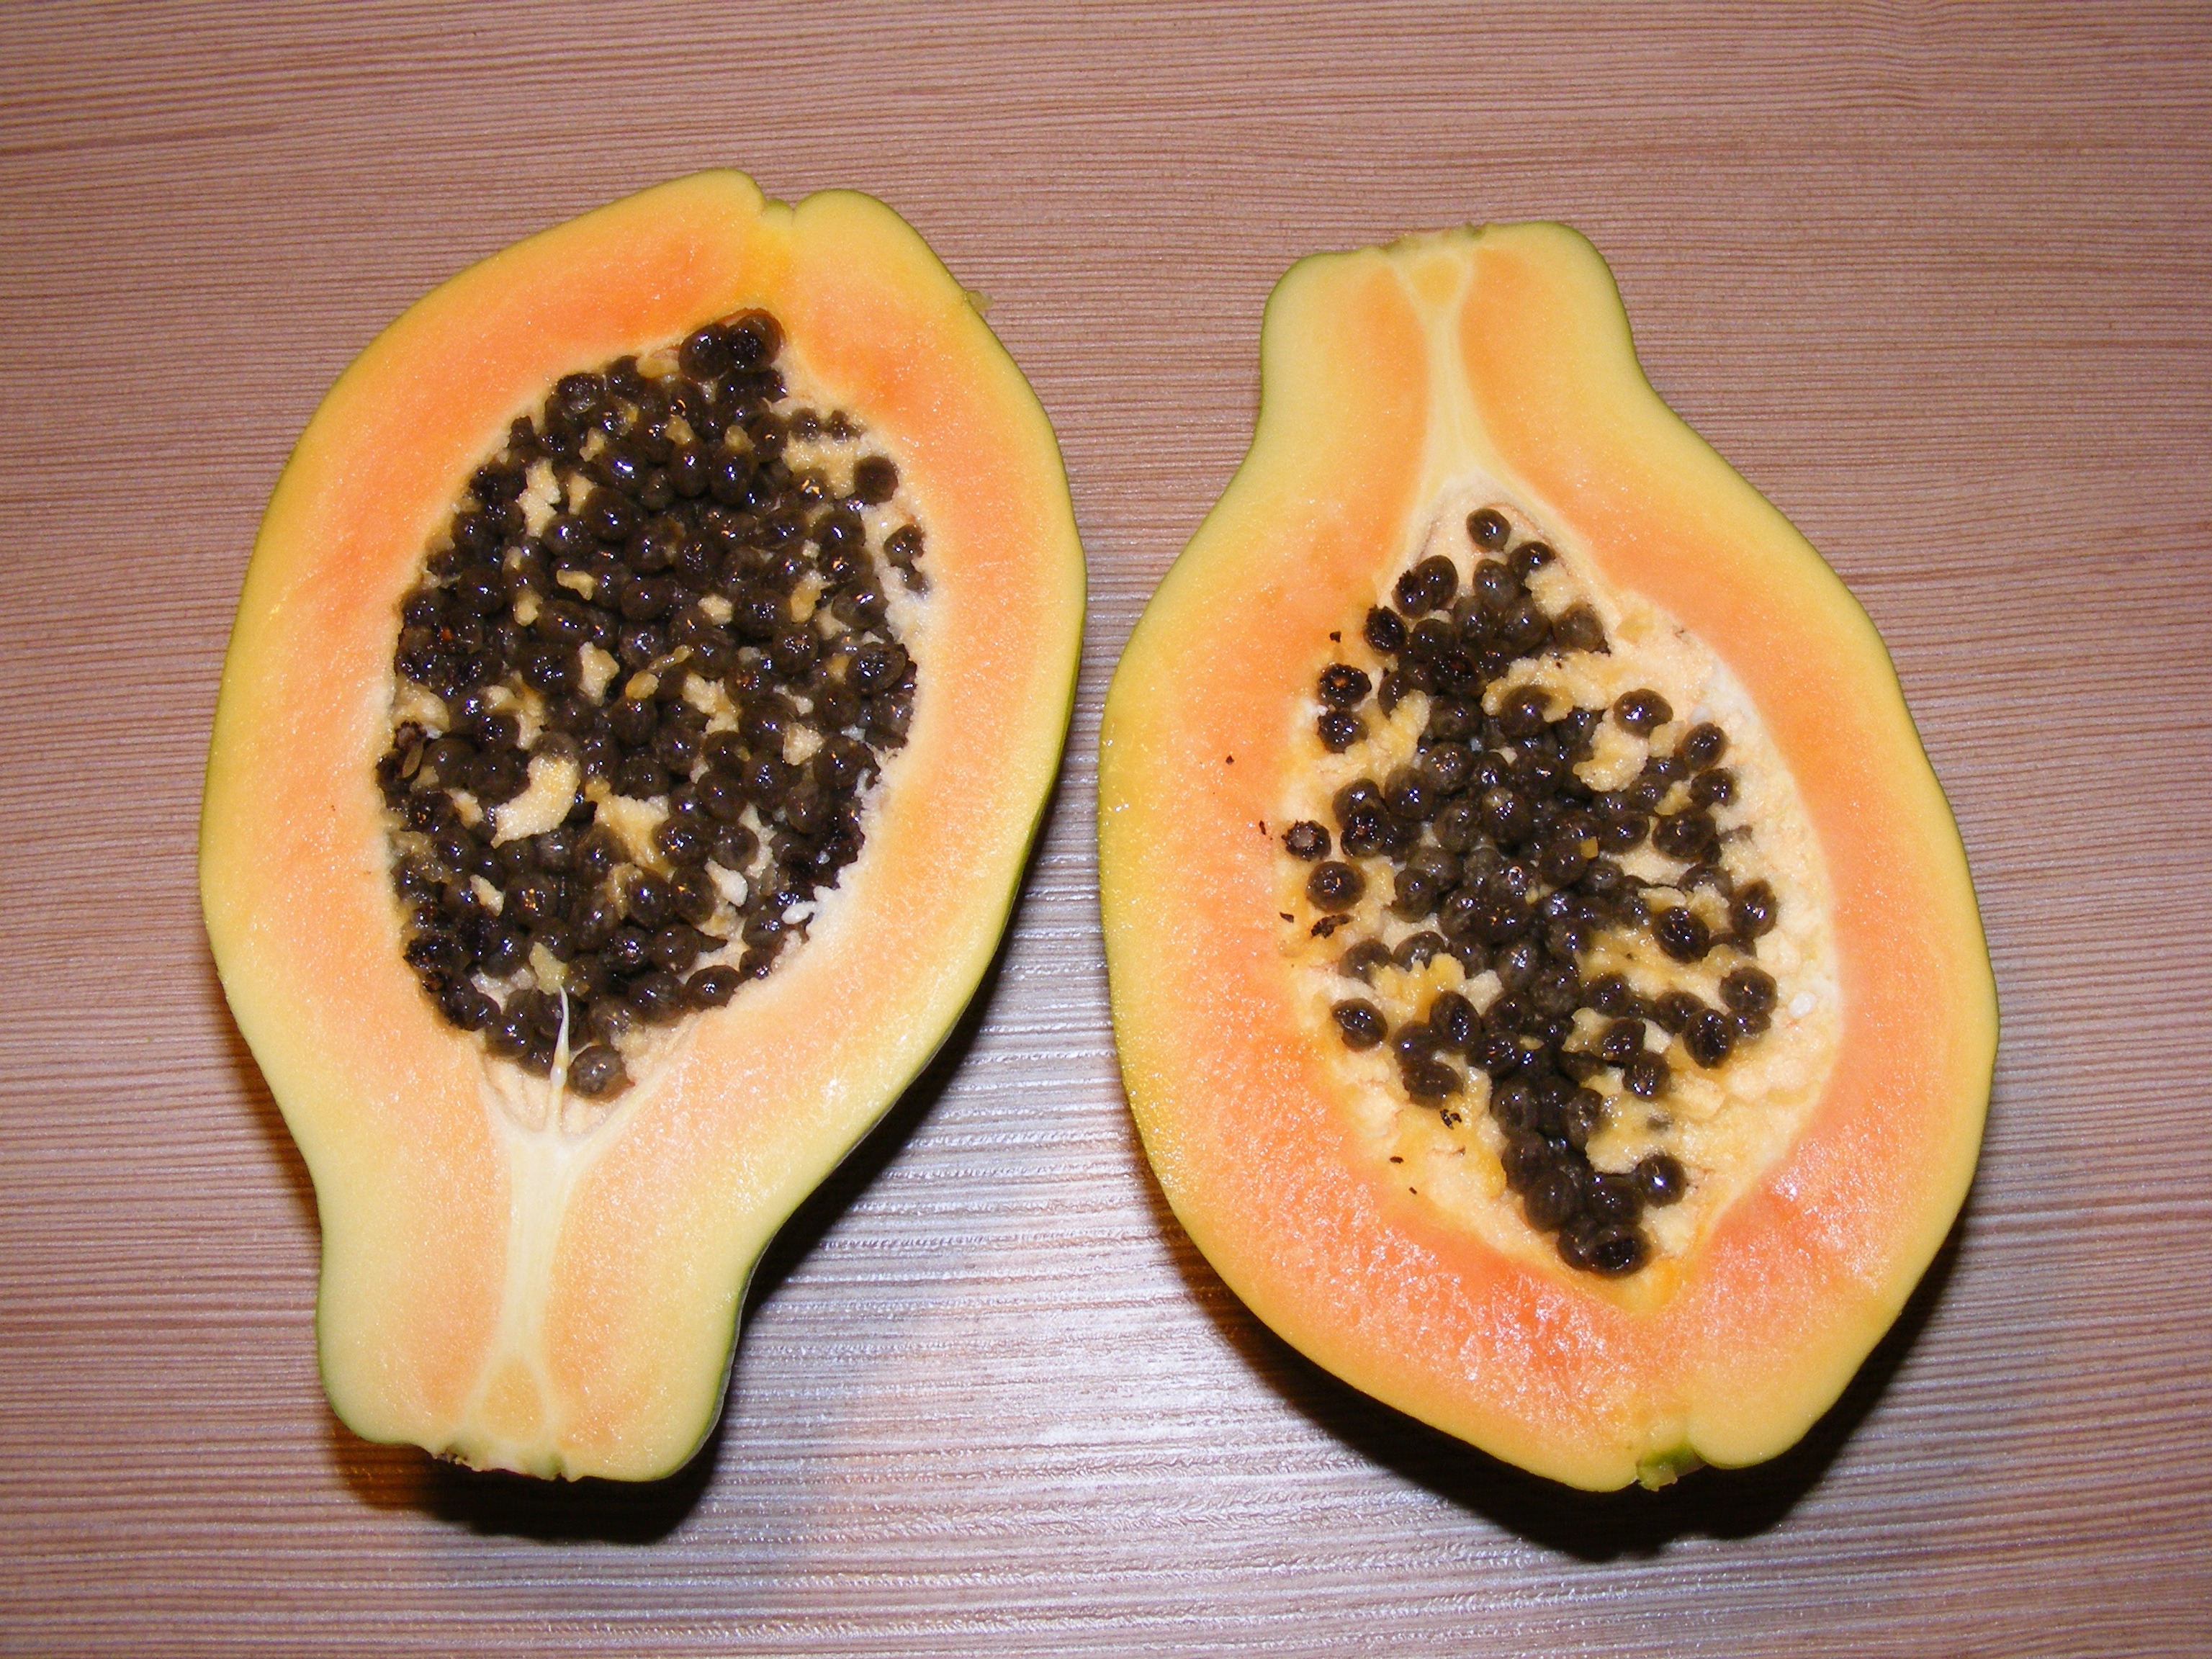
nature, plant, fruit, food, produce, vegetables, fruits, calabaza, exotic, papaya